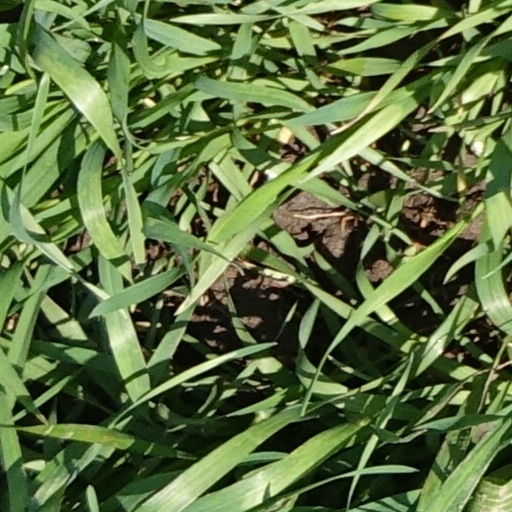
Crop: wheat